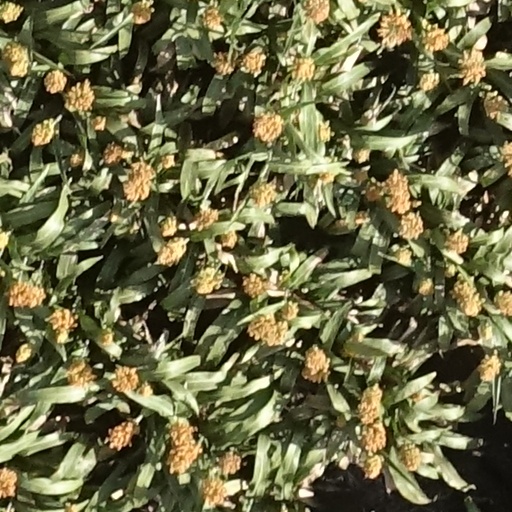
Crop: sorghum